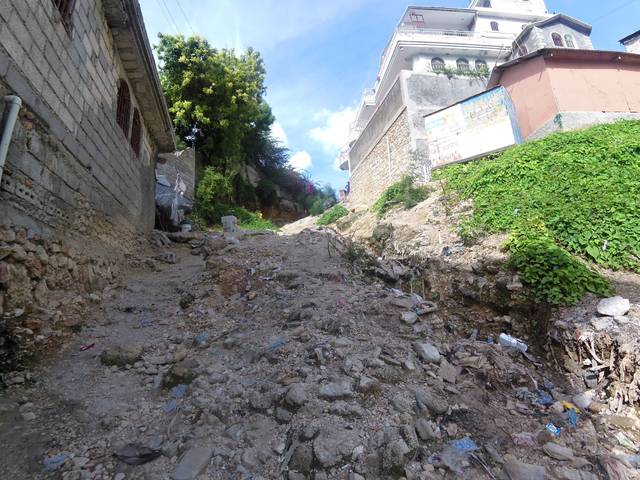
Region: Haiti
Coordinates: 18.524, -72.336